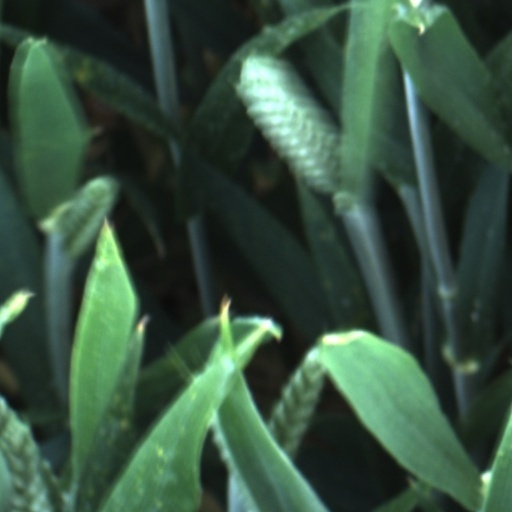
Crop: wheat